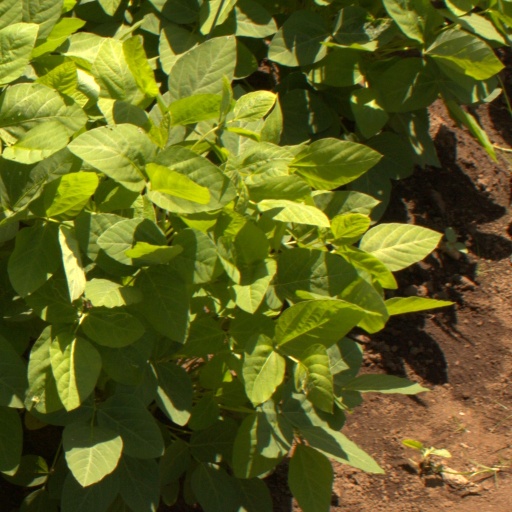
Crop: soybean